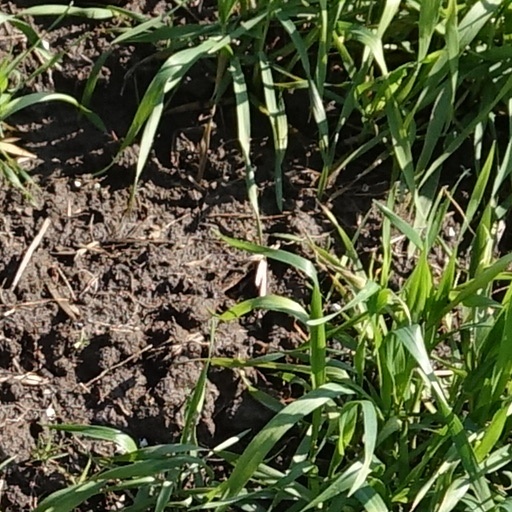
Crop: wheat